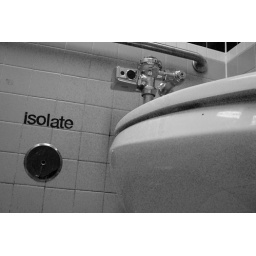
The word Isolate on the wall in a bathroom stall.